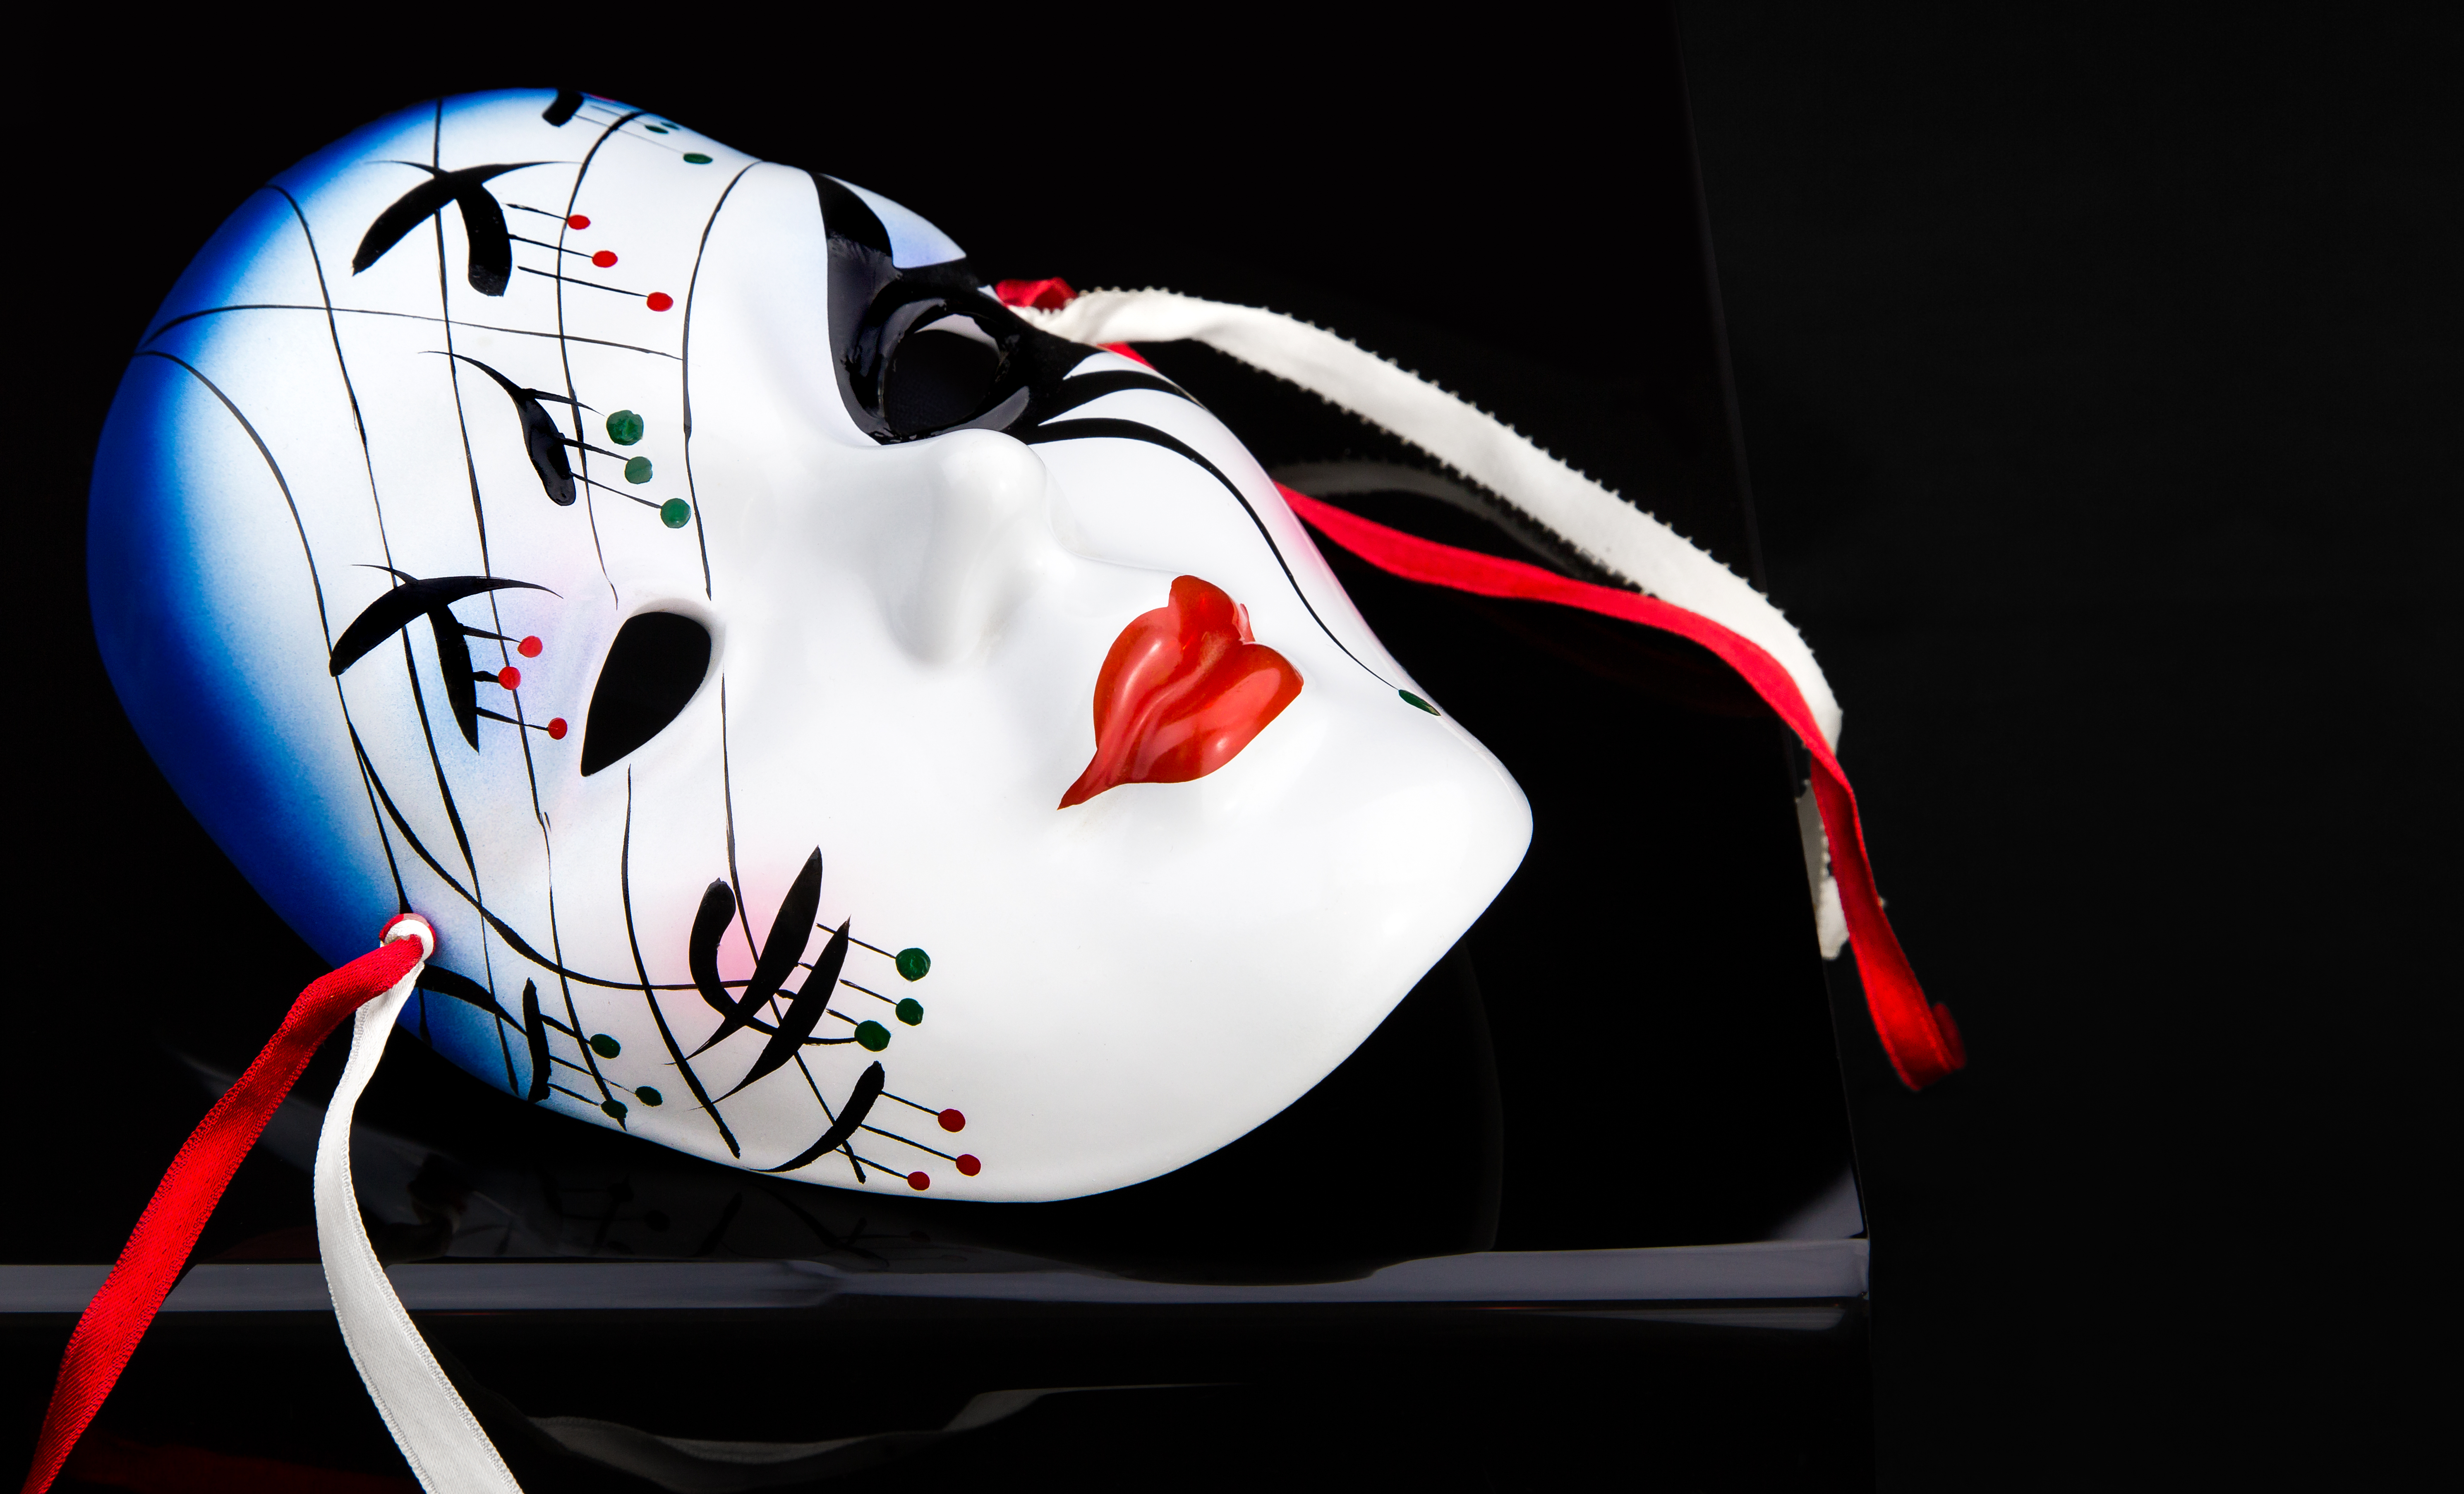
white, home, red, clothing, object, colorful, closeup, face, mask, ball, organ, porcelain, costume, redwhiteandblue, flickrchallengegroup, msh0914, onblack, msh091420, football equipment and supplies, protective equipment in gridiron football, hockey protective equipment, goaltender mask